David Dedek

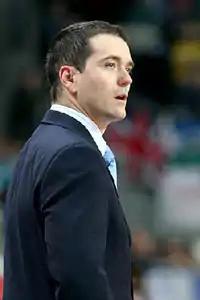
Dedek in 2006.

David Dedek (born 25 January 1971) is a Slovenian professional basketball coach. He was most recently the head coach for Zastal Zielona Góra of the Polish Basketball League.